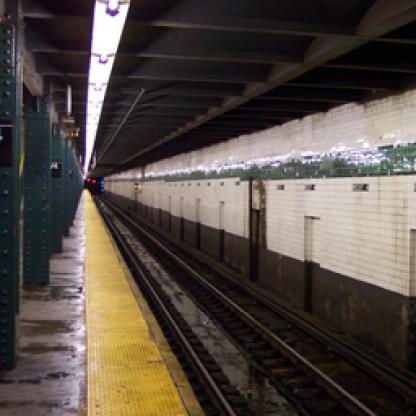
Scene: Indoor